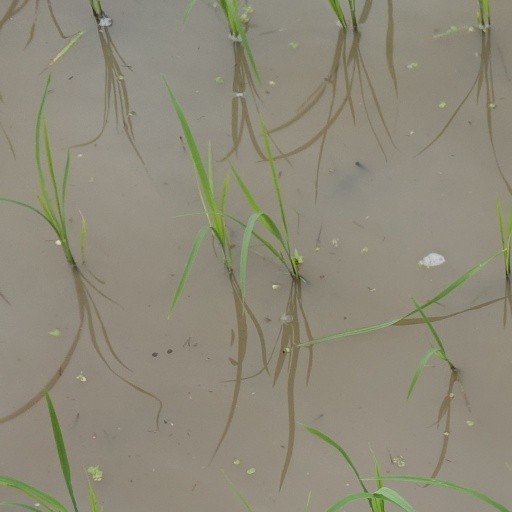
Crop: rice